Describe the emotion expressed in this image:  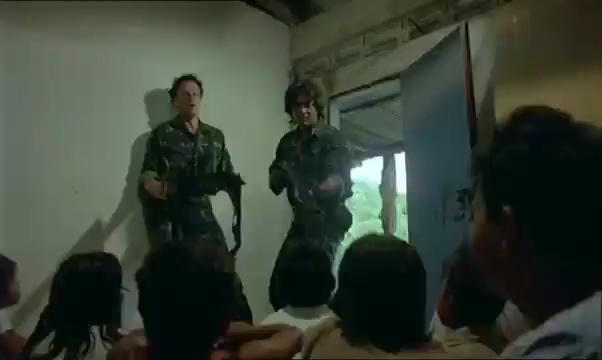
This person displays Suffering, valence and arousal with moderate intensity.